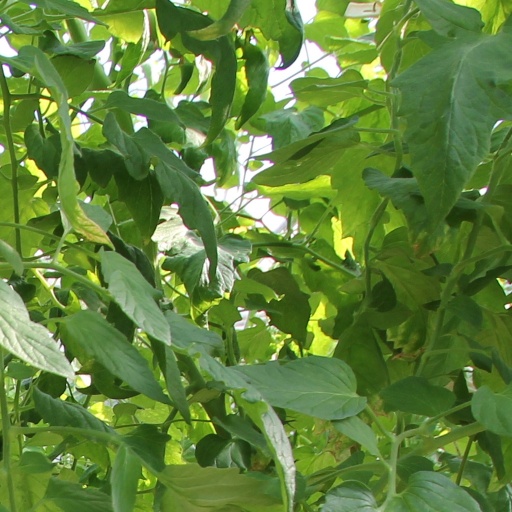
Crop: tomato